Boho-chic

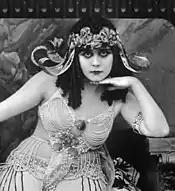
Theda Bara (1885–1955)

American celebrity stylist Rachel Zoe has been credited as helping to popularise boho style in the 2000s. Writing in "Guardian", Lauren Cochrane wrote, that Zoe "was one of the first stylists to put the vintage "look" on the red carpet." A retrospective piece published in "Grazia" in 2000 said of Zoe: "Styling her clients not just for the red carpet but for pap-bait Starbucks runs, she was the architect of the boho-meets-rock chic look that came to define a new breed of Hollywood ‘it’-girls who were as adept at setting trends as they were at causing trouble: Nicole Richie, Lindsay Lohan, Mischa Barton exemplified the moment (pre their The Row paring-down, the Olsens - not Zoe clients - were working a similar look)." The look championed by Zoe was exemplified by oversized accessories such as sunglasses and handbags paired with loose-fitting tops and dresses.